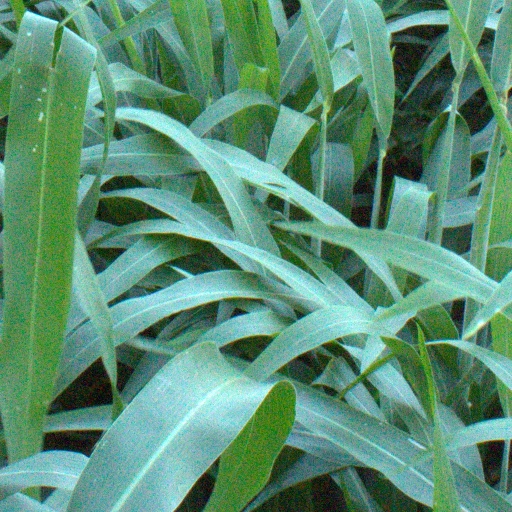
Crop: sorghum